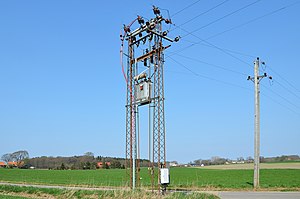
Transformatortårn
Mastetransformer på Vejle-egnen.
Mastetransformator
Et transformatortårn er en høj bygningskonstuktion opført af sten eller metal, der giver læ og afdækning til en transformator, der transformerer den elektriske spænding ned, så den kan anvendes af forbrugerne. Et transformatortårn er et eksempel på en transformatorstation.